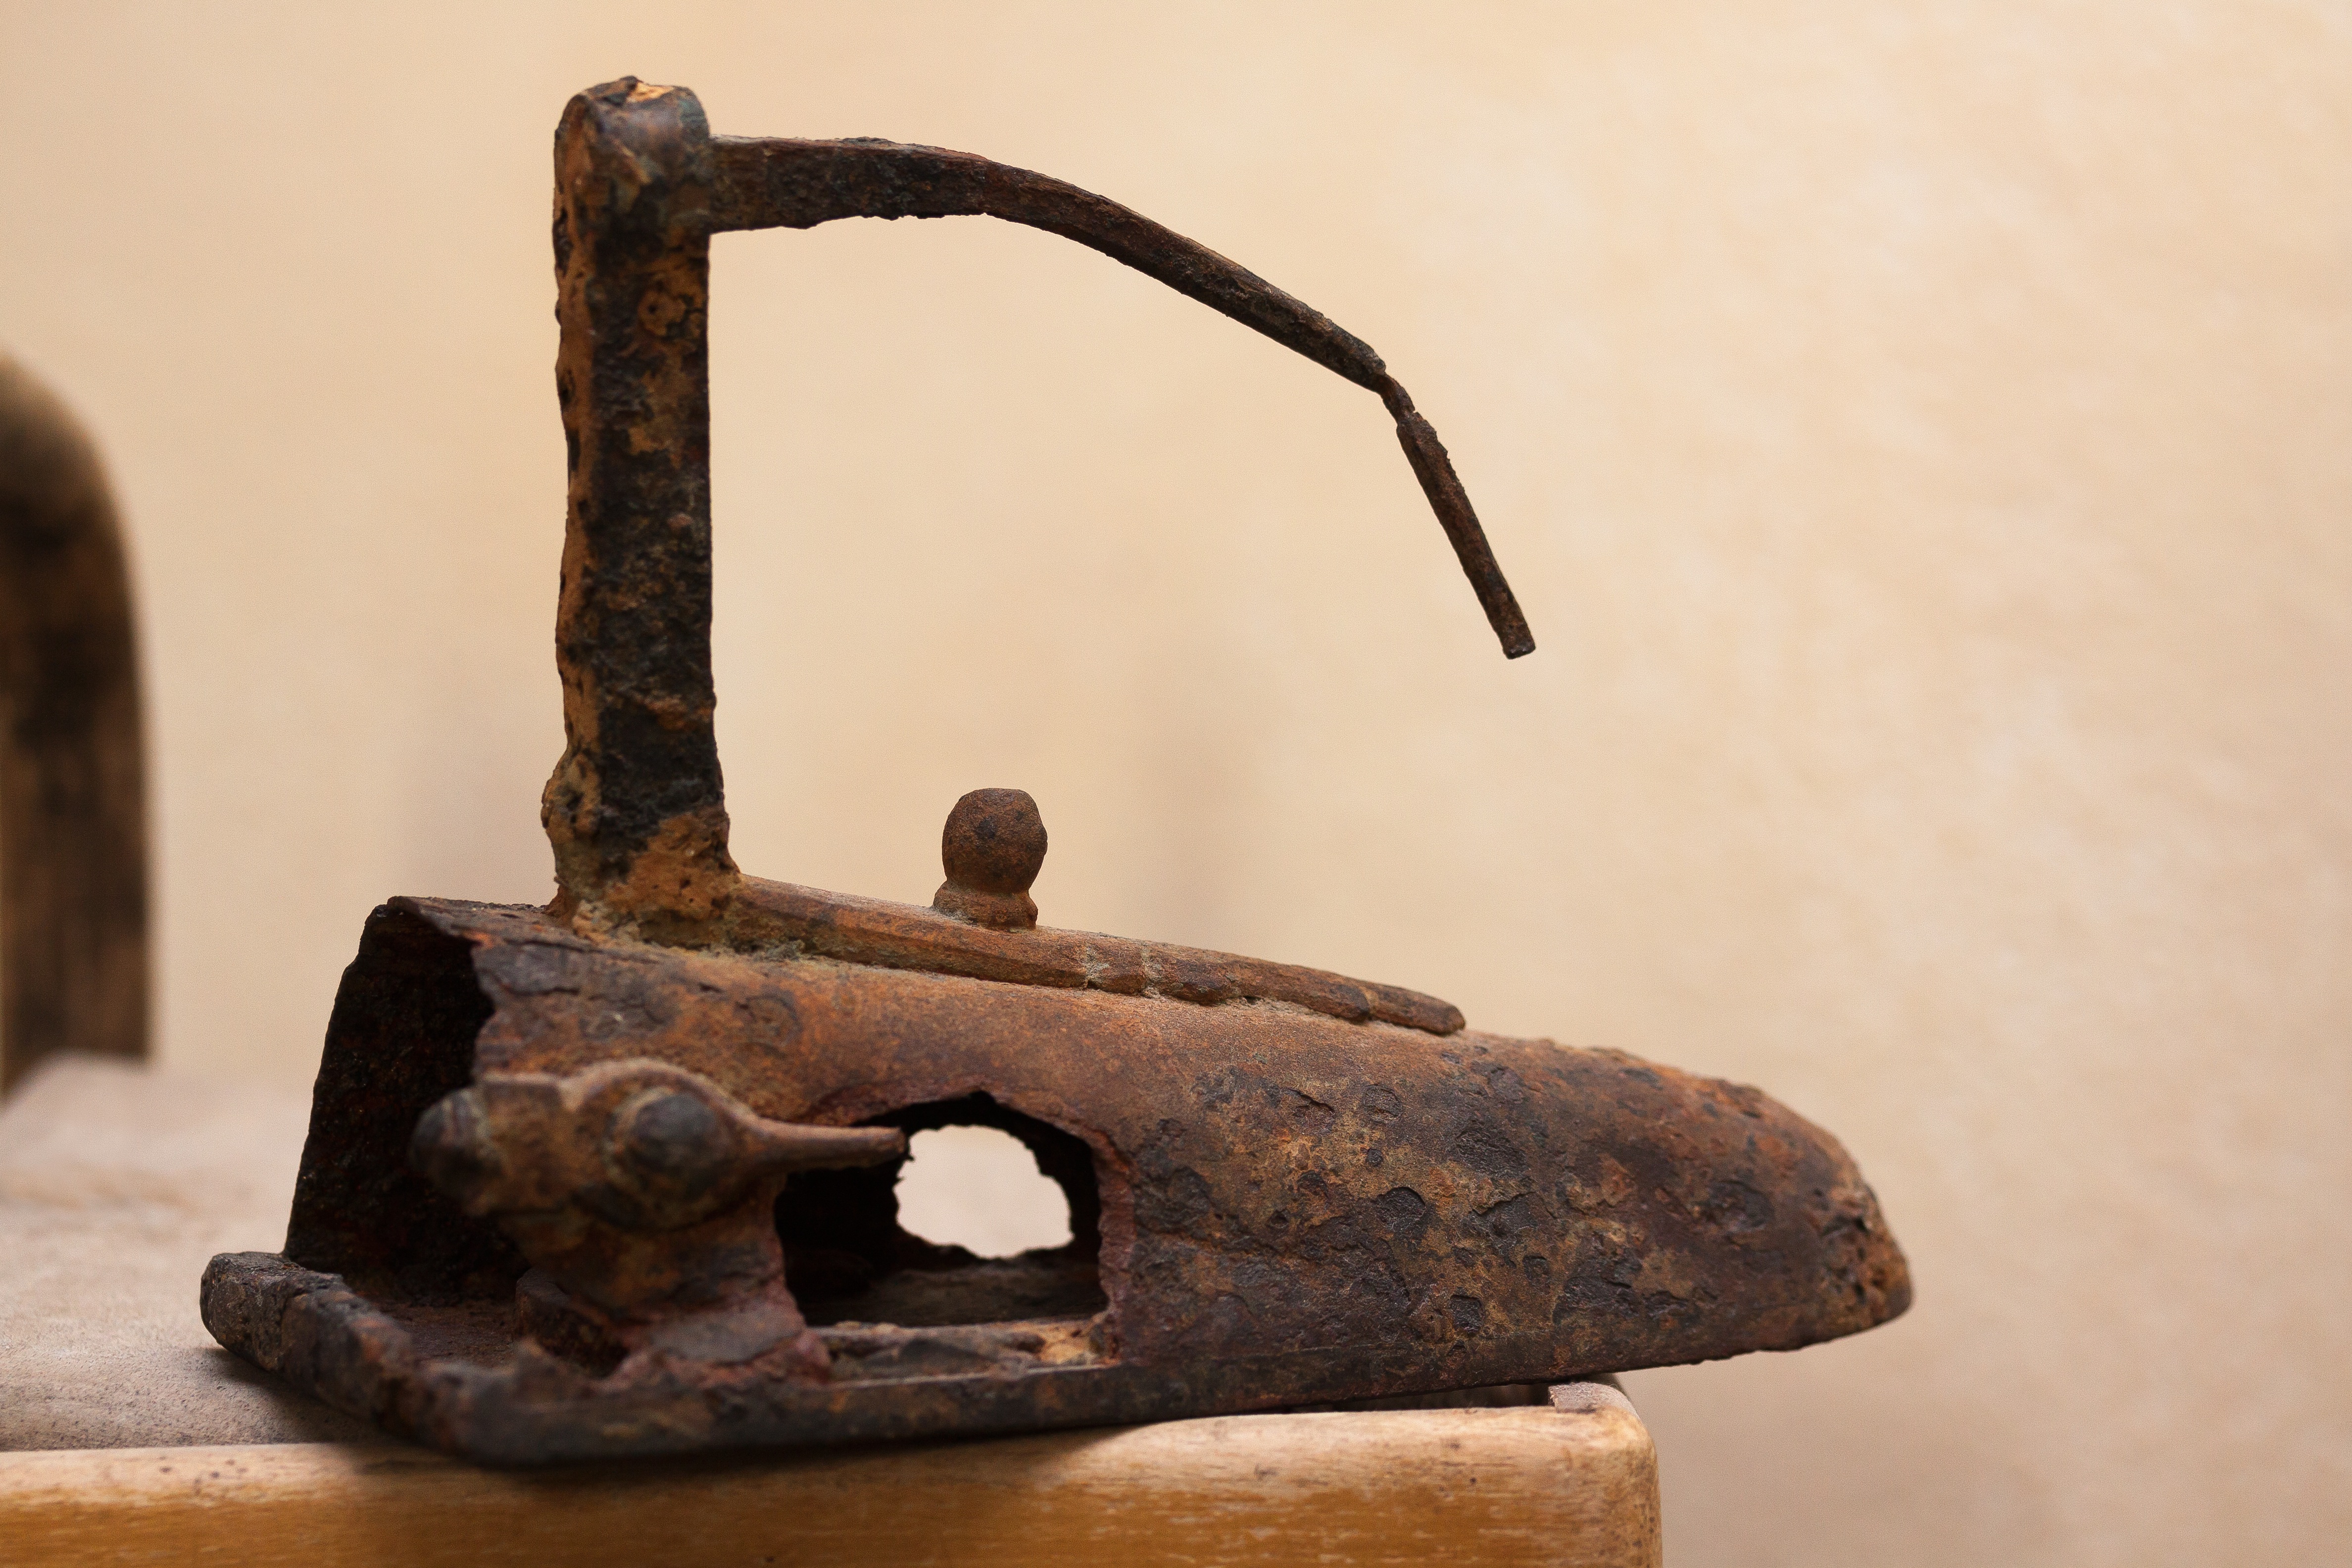
wood, antique, old, metal, machine, sculpture, art, iron, carving, stainless, granny chic